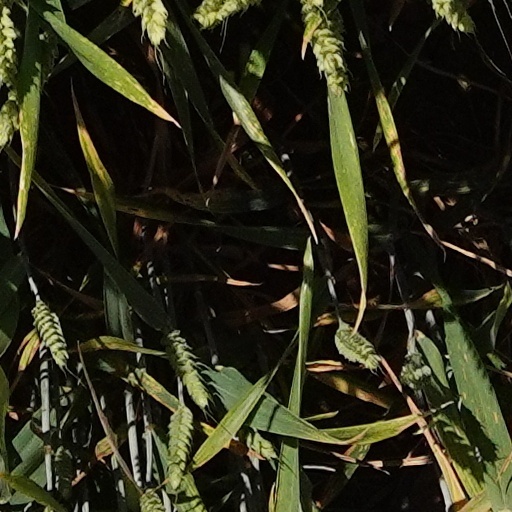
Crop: wheat